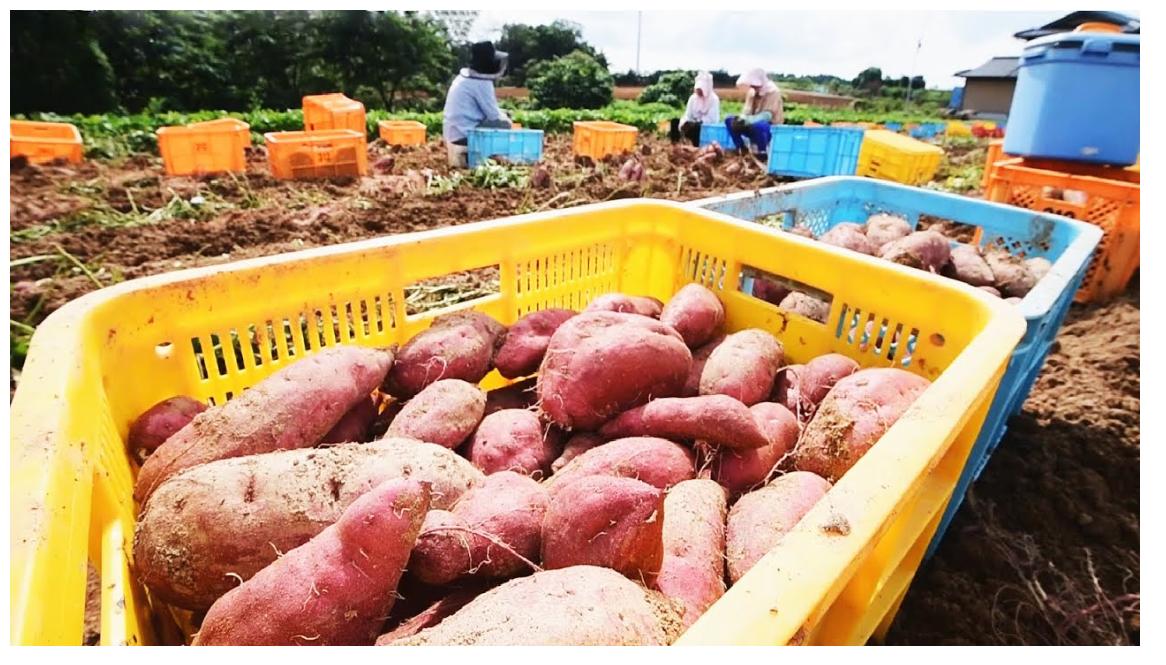
Mazao ya viazi vitamu vilivyolimwa kutoka kwenye shamba kubwa na kukusanywa sehemu moja. Wapo wakulima wakiyajaza kwenye vikapu vya plastiki.